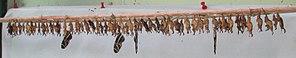
Le Zoo de Santillana est un parc zoologique espagnol situé à Santillana del Mar, en Cantabrie. Il couvre environ 6 hectares, sur lesquels sont présentés environ 2 000 animaux. Fondée en 1977 par José Ignacio Pardo de Santayana, il est encore sa propriété. Il dirige également la Fondation Zoo de Santillana, dédiée à la conservation de la nature. Sa gérante et directrice est María Pardo de Santayana.